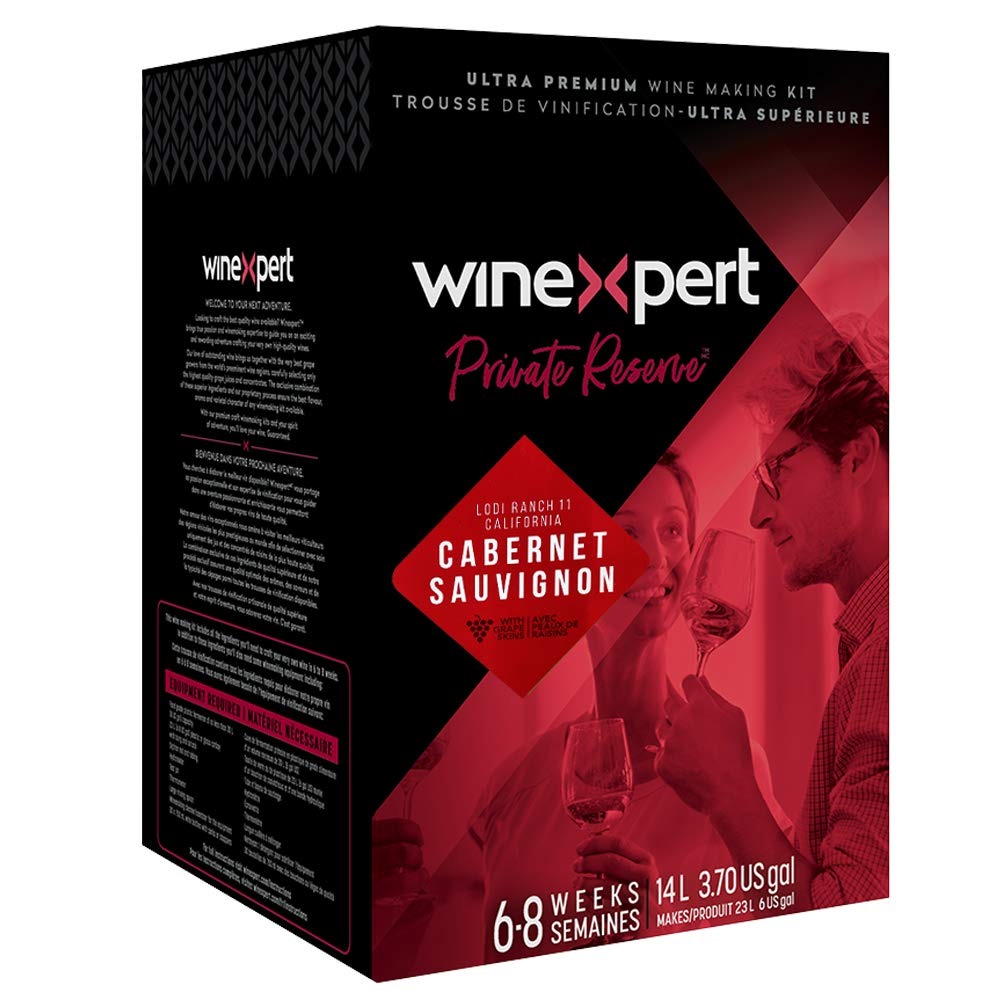
Item Name: Private Reserve Lodi, California Cabernet Sauvignon Wine Ingredient Kit
Bullet Point 1: Lodi Ranch 11 Cabernet Sauvignon W/Skins
Bullet Point 2: Black currant and dark cherry flavors
Bullet Point 3: Big in flavor and structure with well-integrated tannins
Bullet Point 4: BODY: Full, OAK: Heavy, SWEETNESS: Dry
Product Description: Private Reserve Lodi, California Cabernet Sauvignon Wine Ingredient Kit - Black currant and dark cherry flavors enhanced with notes of baking spice and toasted oak. Big in flavor and structure with well-integrated tannins. BODY: Full, OAK: Heavy, SWEETNESS: Dry
Value: 1.0
Unit: Count

Price: 129.03